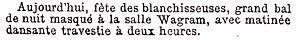
Annonce d'un bal pour la Fête des Blanchisseuses 1891 à Paris.
La Mi-Carême à Paris, longtemps appelée également Fête des Blanchisseuses, est de facto au moins depuis le XVIIIᵉ siècle la fête des femmes de Paris dans le cadre du très féminin Carnaval de Paris.